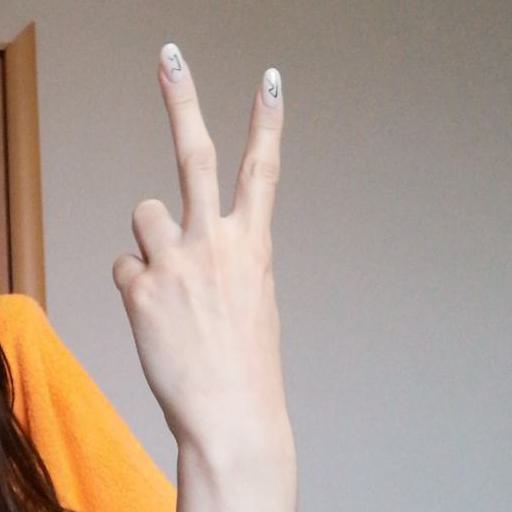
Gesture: peace_inverted